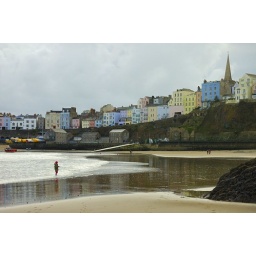
I was fascinated by the girl in the red beanie, all rugged up and paddling (in gumboots) in the surf.